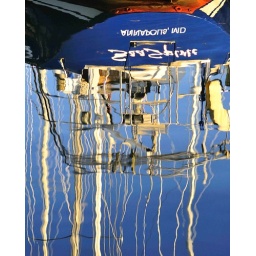
A reflection of the stern of a sailboat in the still morning water on Back Creek, Annapolis, Maryland.